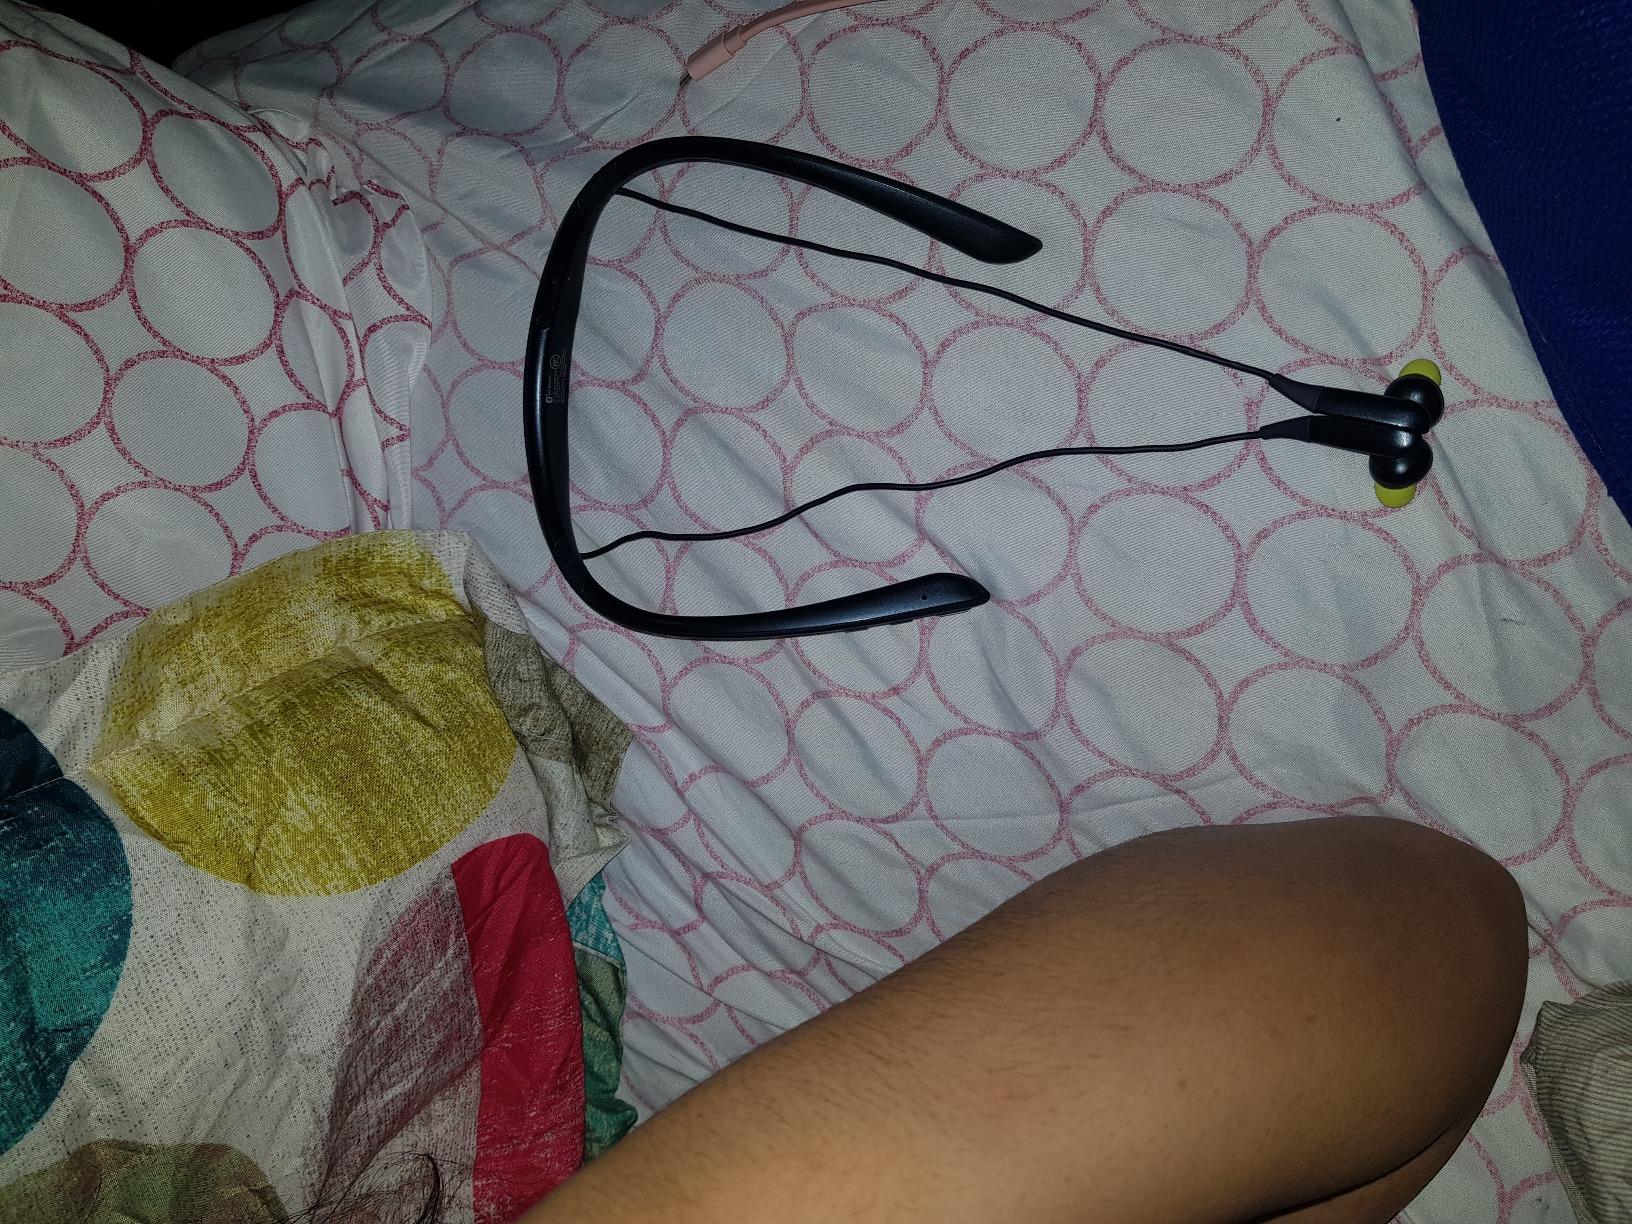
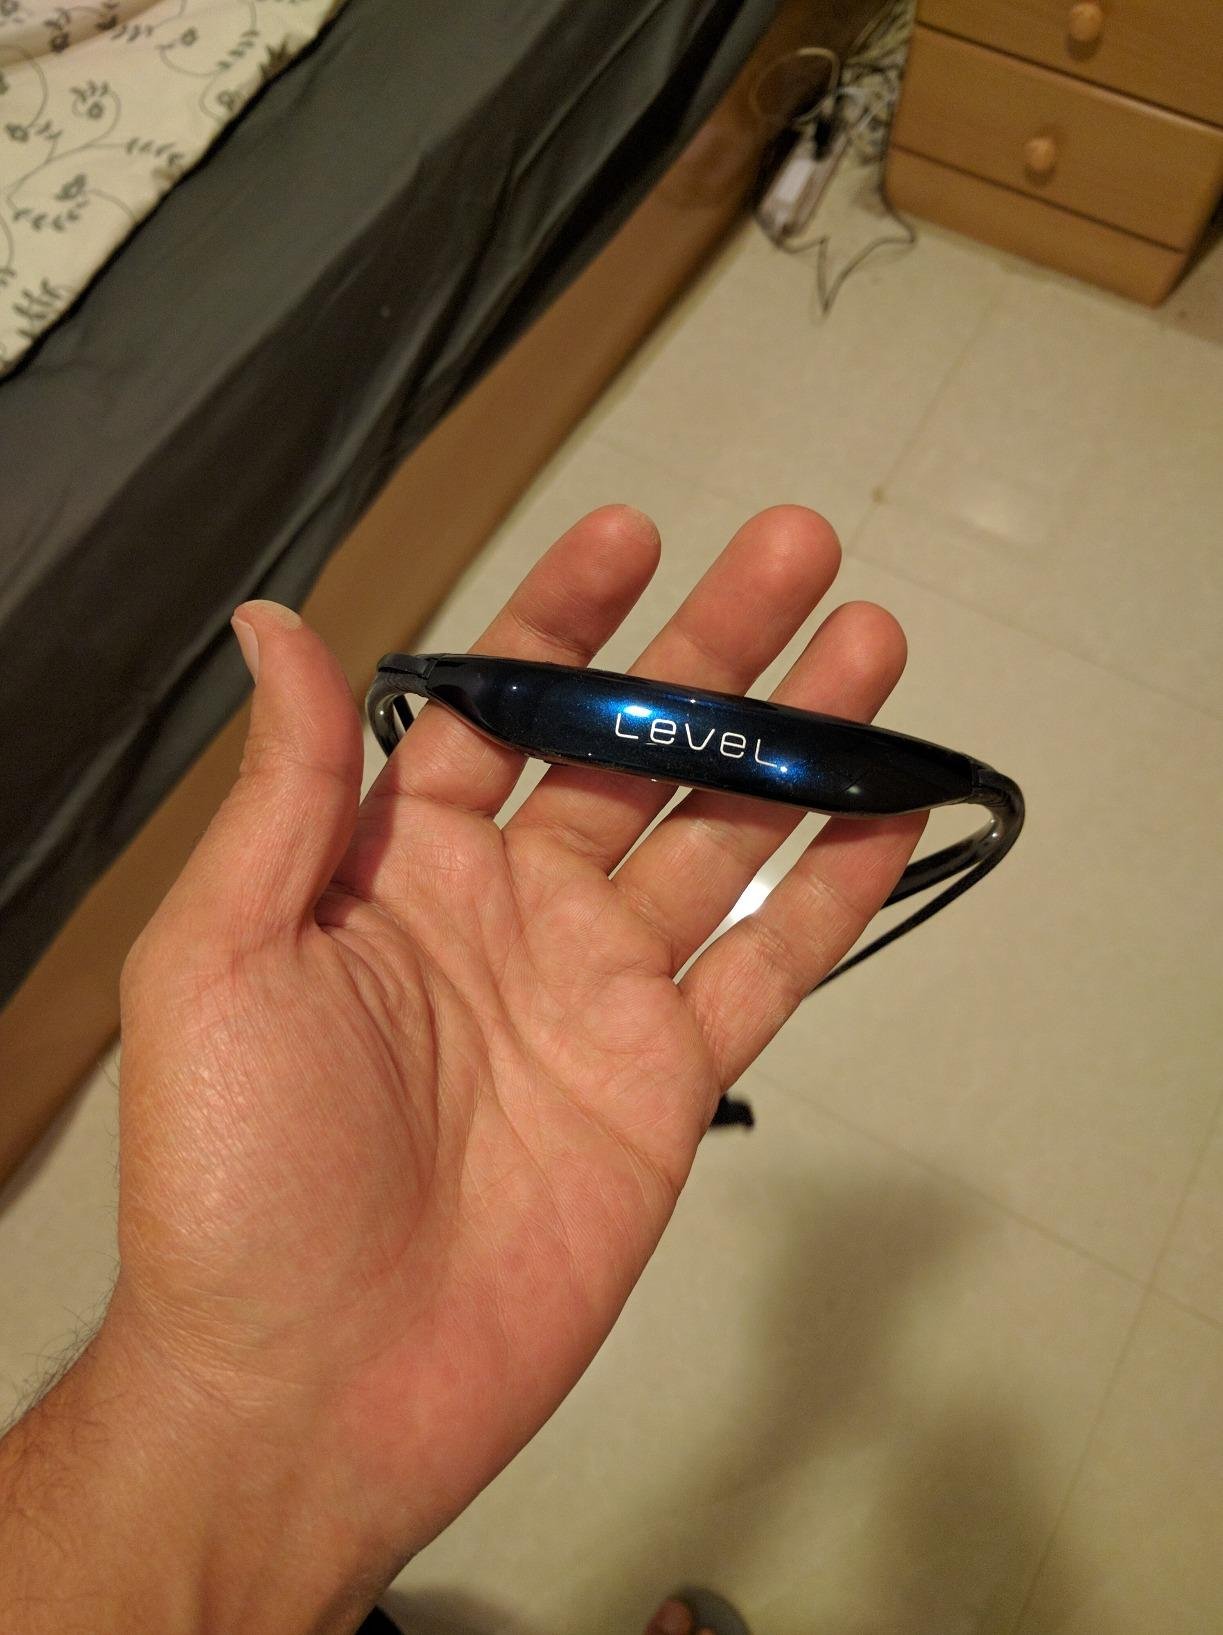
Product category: headphones
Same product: no